The Wanderer (Burney novel)

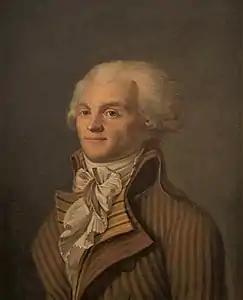
"The Wanderer" is set during the Reign of Terror, exemplified by the rise and fall of Maximilien Robespierre.

"The Wanderer" opens with a group of people fleeing the Terror. Among them is the protagonist, who refuses to identify herself. No one can place her socially—even her nationality and race are in doubt. As Burney scholar Margaret Doody explains, "the heroine thus arrives [in England] as a nameless Everywoman: both black and white, both Eastern and Western, both high and low, both English and French." She asks for help from the group, but because she knows no one, she is refused.